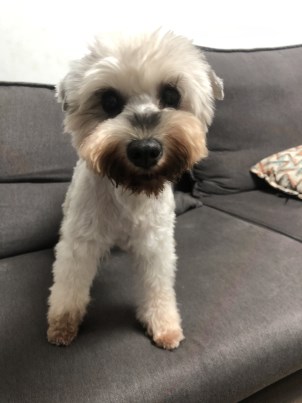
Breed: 2342-n000102-miniature_schnauzer